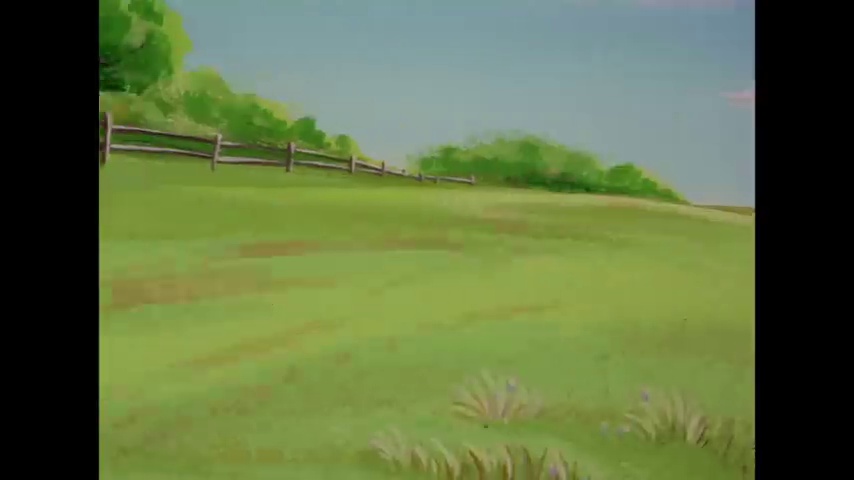
Portrait style: Cartoon Portrait